Red Rising

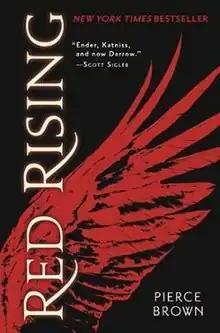
First edition cover

Red Rising is a 2014 dystopian science fiction novel by American author Pierce Brown. It is the first book and eponym of the series. The novel, set in the future on Mars, follows lowborn miner Darrow as he infiltrates the ranks of the elite Golds.